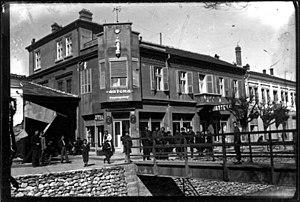
Bitola est une municipalité et une ville du sud-ouest de la Macédoine du Nord. La municipalité comptait 93 585 habitants en 2002 et couvre 422 km². La ville en elle-même comptait alors 74 550 habitants, le reste de la population étant réparti dans les villages alentour.